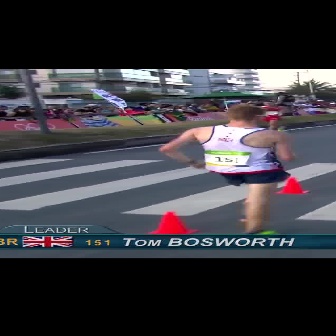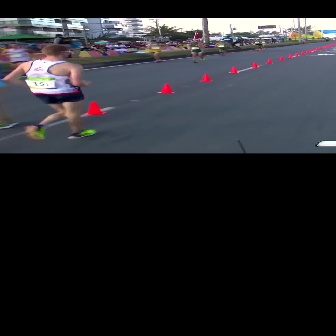
  Please identify the target specified by the bounding box [158,104,294,240] in the first image and locate it in the second image. Return the coordinates in [x_min,y_min,x_max,y_max] format.
Answer: [1,44,96,139]